Culture of Artsakh

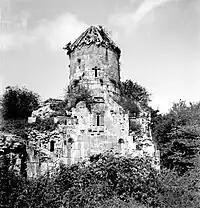
Gtichavank Monastery, 13th century, Nagorno Karabakh

Churches with a cupola built on a radiating or cruciform floor plan were numerous in Armenia during the seventh century, and are well represented in Artsakh. One example is the chapel at Vankasar (Armenian: Վանքասար) where the cupola and its drum rest on the central square of a cruciform floor plan. The chapel is located on the eastern frontier of the Republic of Artsakh, and was reputedly founded by Artsakh's celebrated monarch Vachagan II the Pious (Armenian: Վաչագան Բ Բարեպաշտ) of the early medieval Arranshahik dynasty (Armenian: Առանշահիկ). Another example is the Okhta Trne church at Mokhrenes (Armenian: Օխտը Տռնէ, "The Eight-Door Church"), probably dating from the fifth to seventh centuries. Its walls, roughly cut and bonded, enclose a quatrefoil interior with four small diagonal niches. Less common is the free cross plan with a cupola, found in the Chapel of St. Savior (Armenian: Սբ. Փրկիչ) in the Mardakert District.